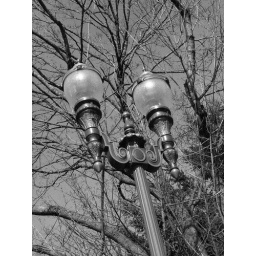
I like the black and white on this but the color version the lamp post got lost in the trees